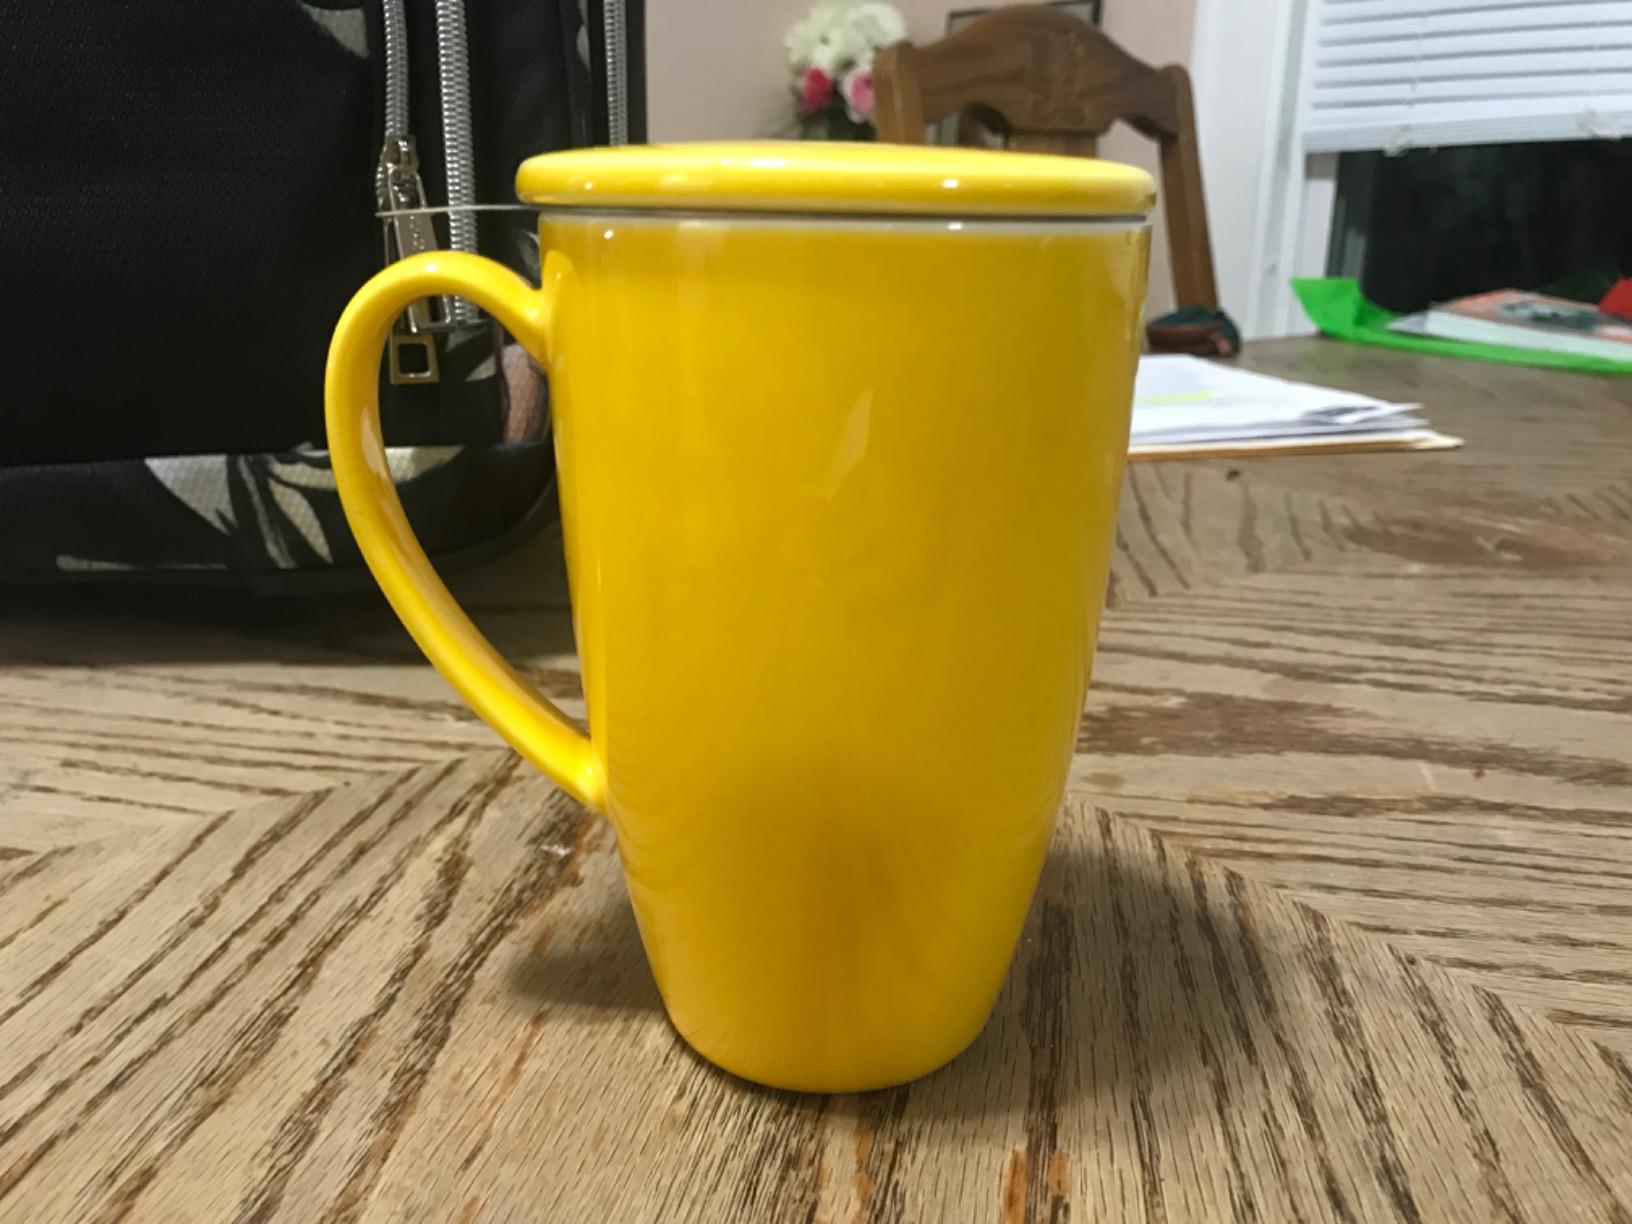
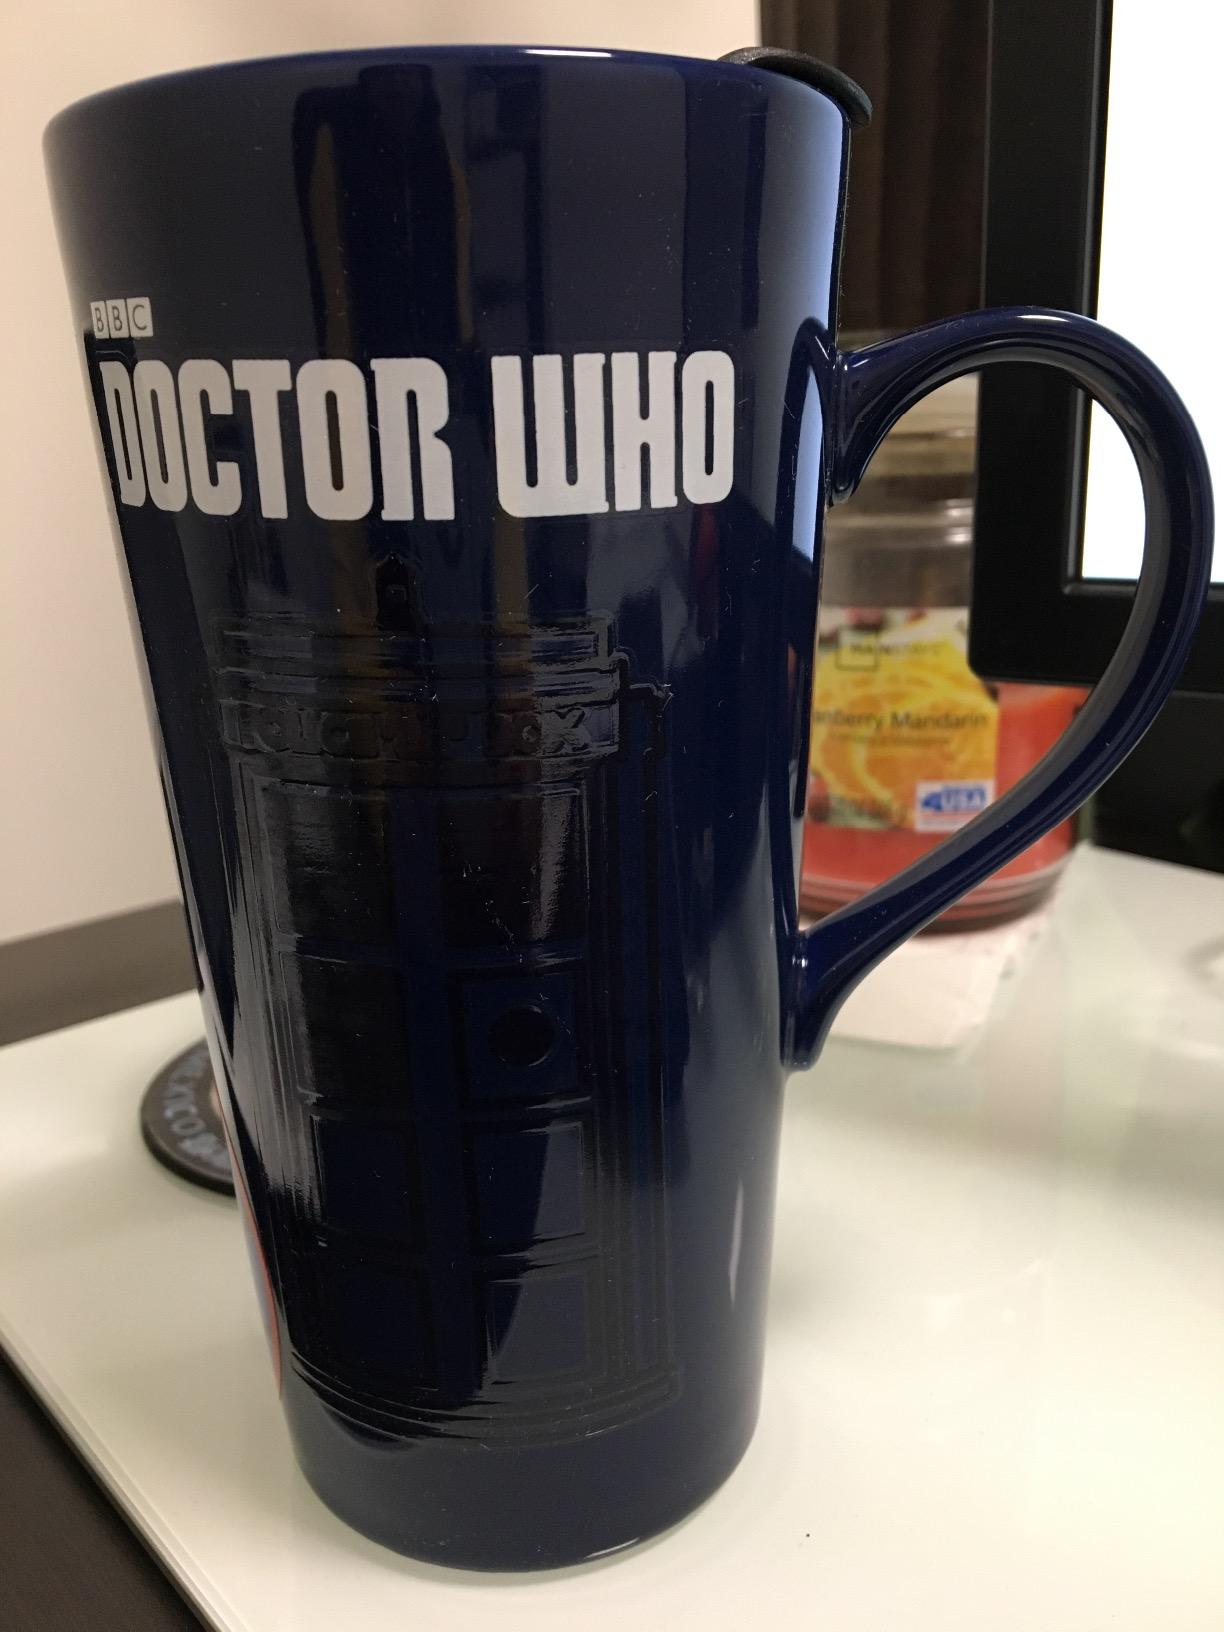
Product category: items_mug
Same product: no